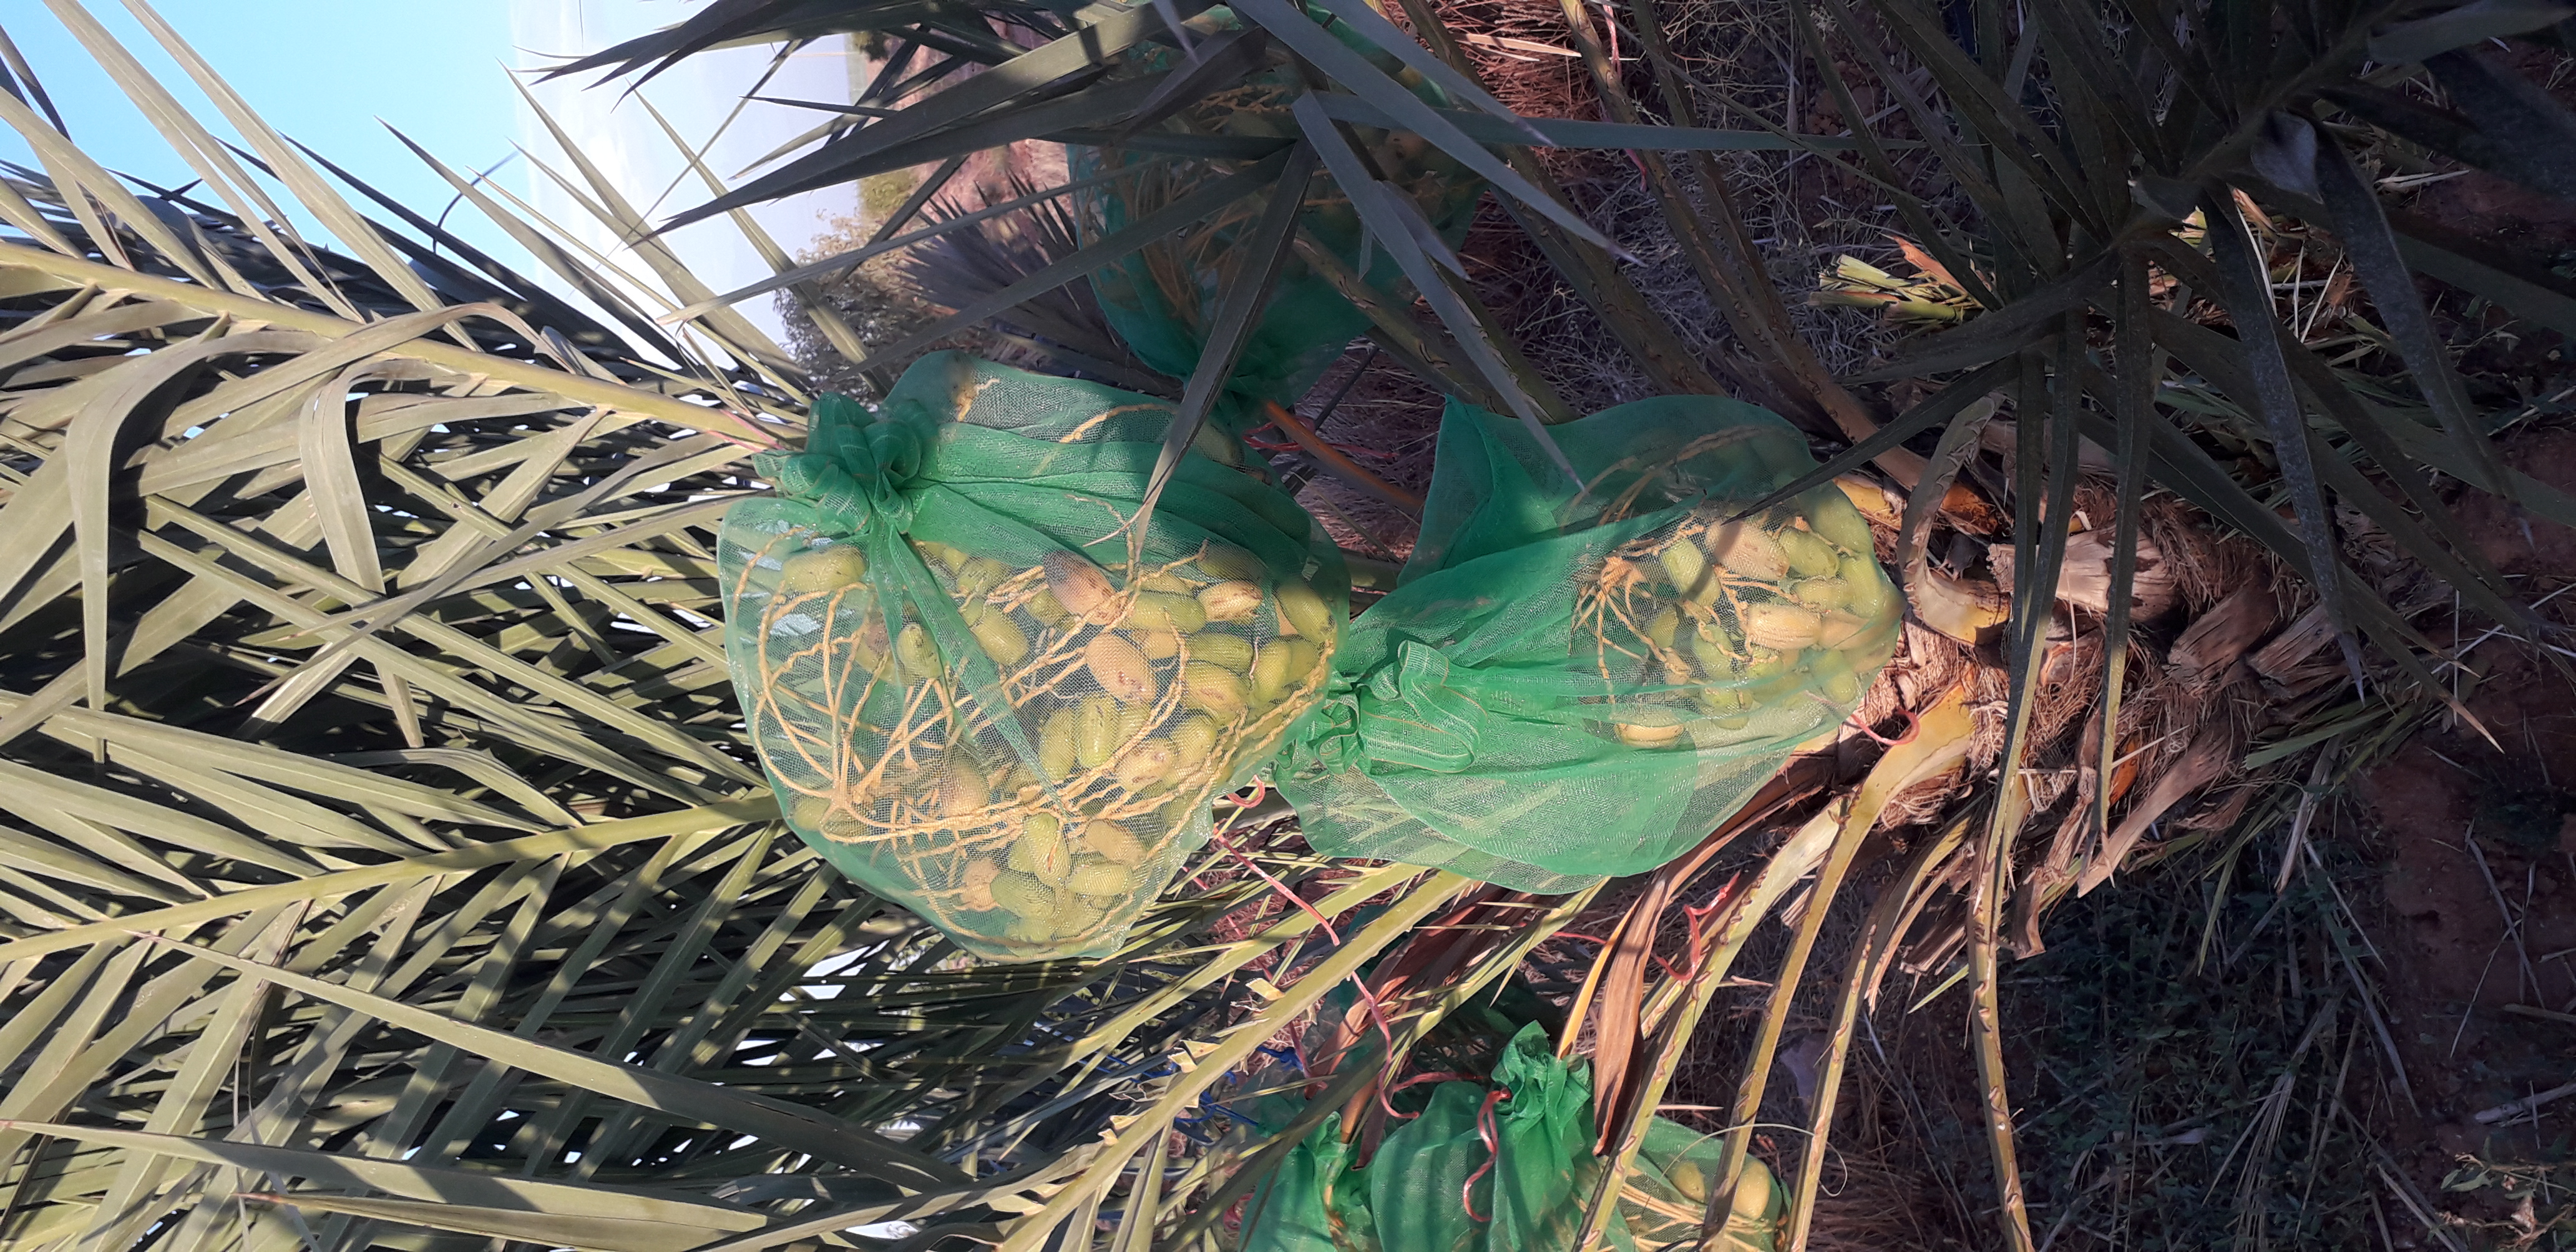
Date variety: Boumajhoul